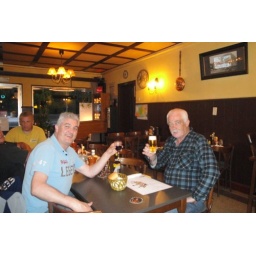
Henki - eten bij het monument in Bande met D,im,Frans,Ooms,Bernaards en Cees van Getron 5